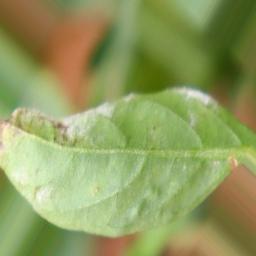
Label: powdery mildew